Budapest–Belgrade railway

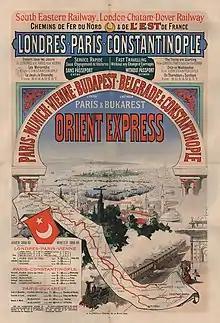
Historical advertisement, showing the Orient Express in 1888

The railway line between Budapest and Belgrade was used also by the Orient Express until 1914. The Orient Express was launched on 5 June 1883. It connected Paris and Constantinople (later renamed Istanbul).